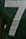
Number: 7